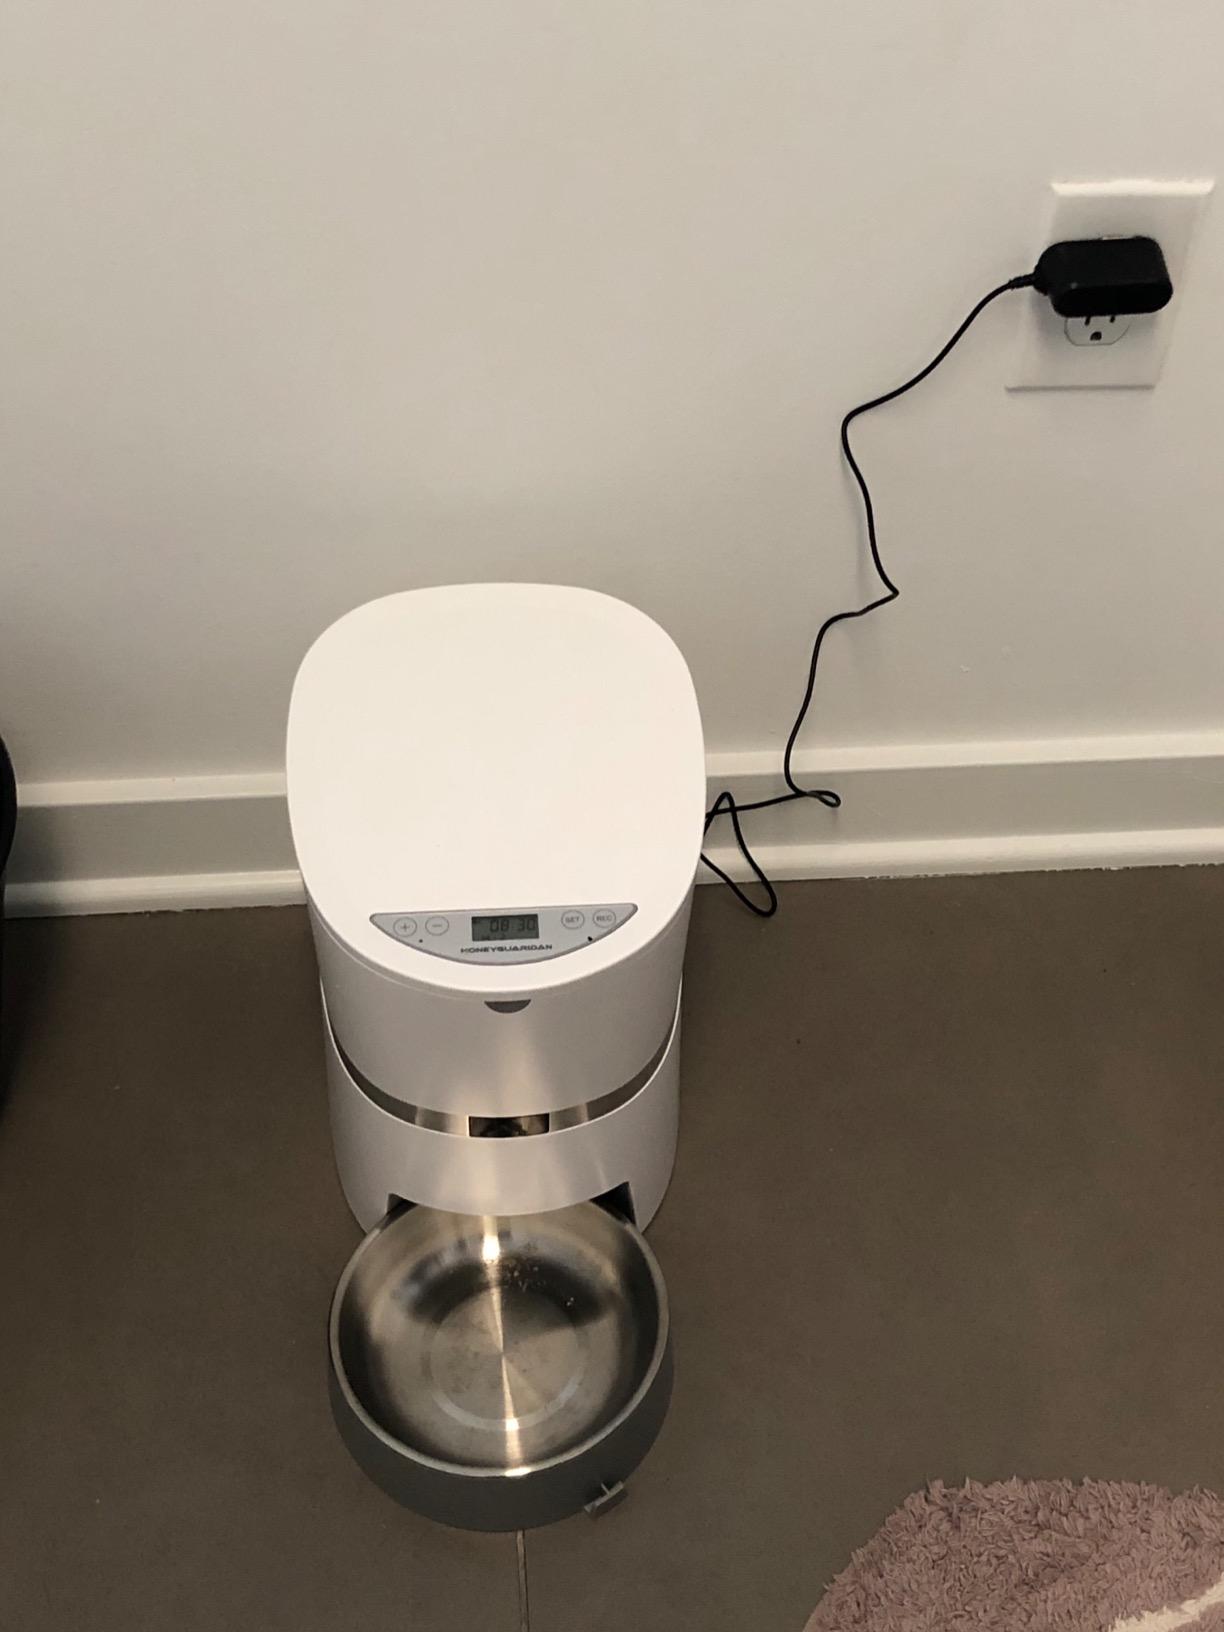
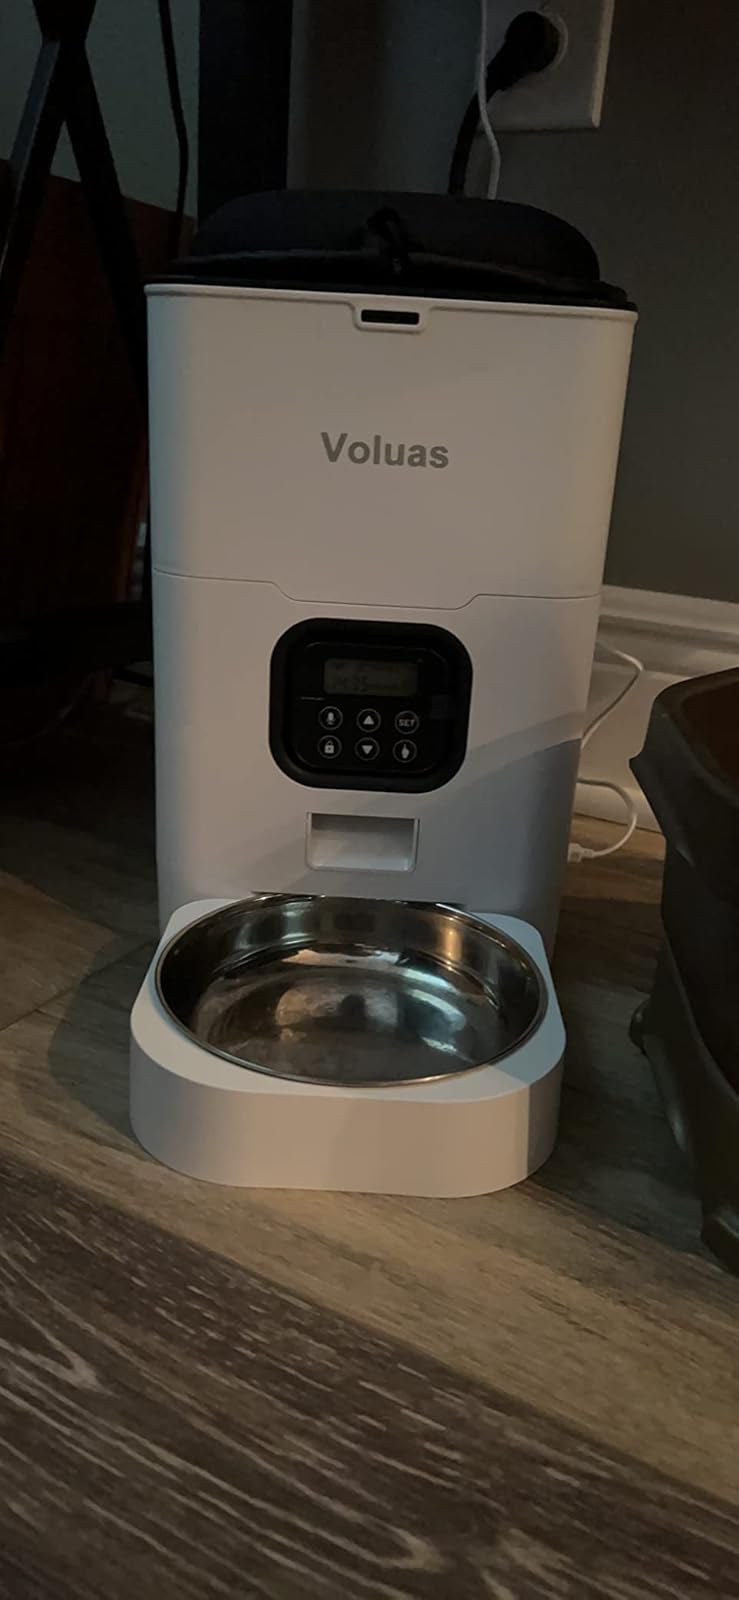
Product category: items_feeder
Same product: no